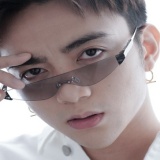
ca sĩ Soobin